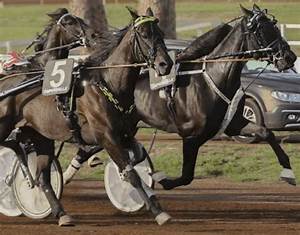
Label: horse